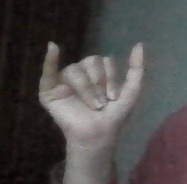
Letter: ya